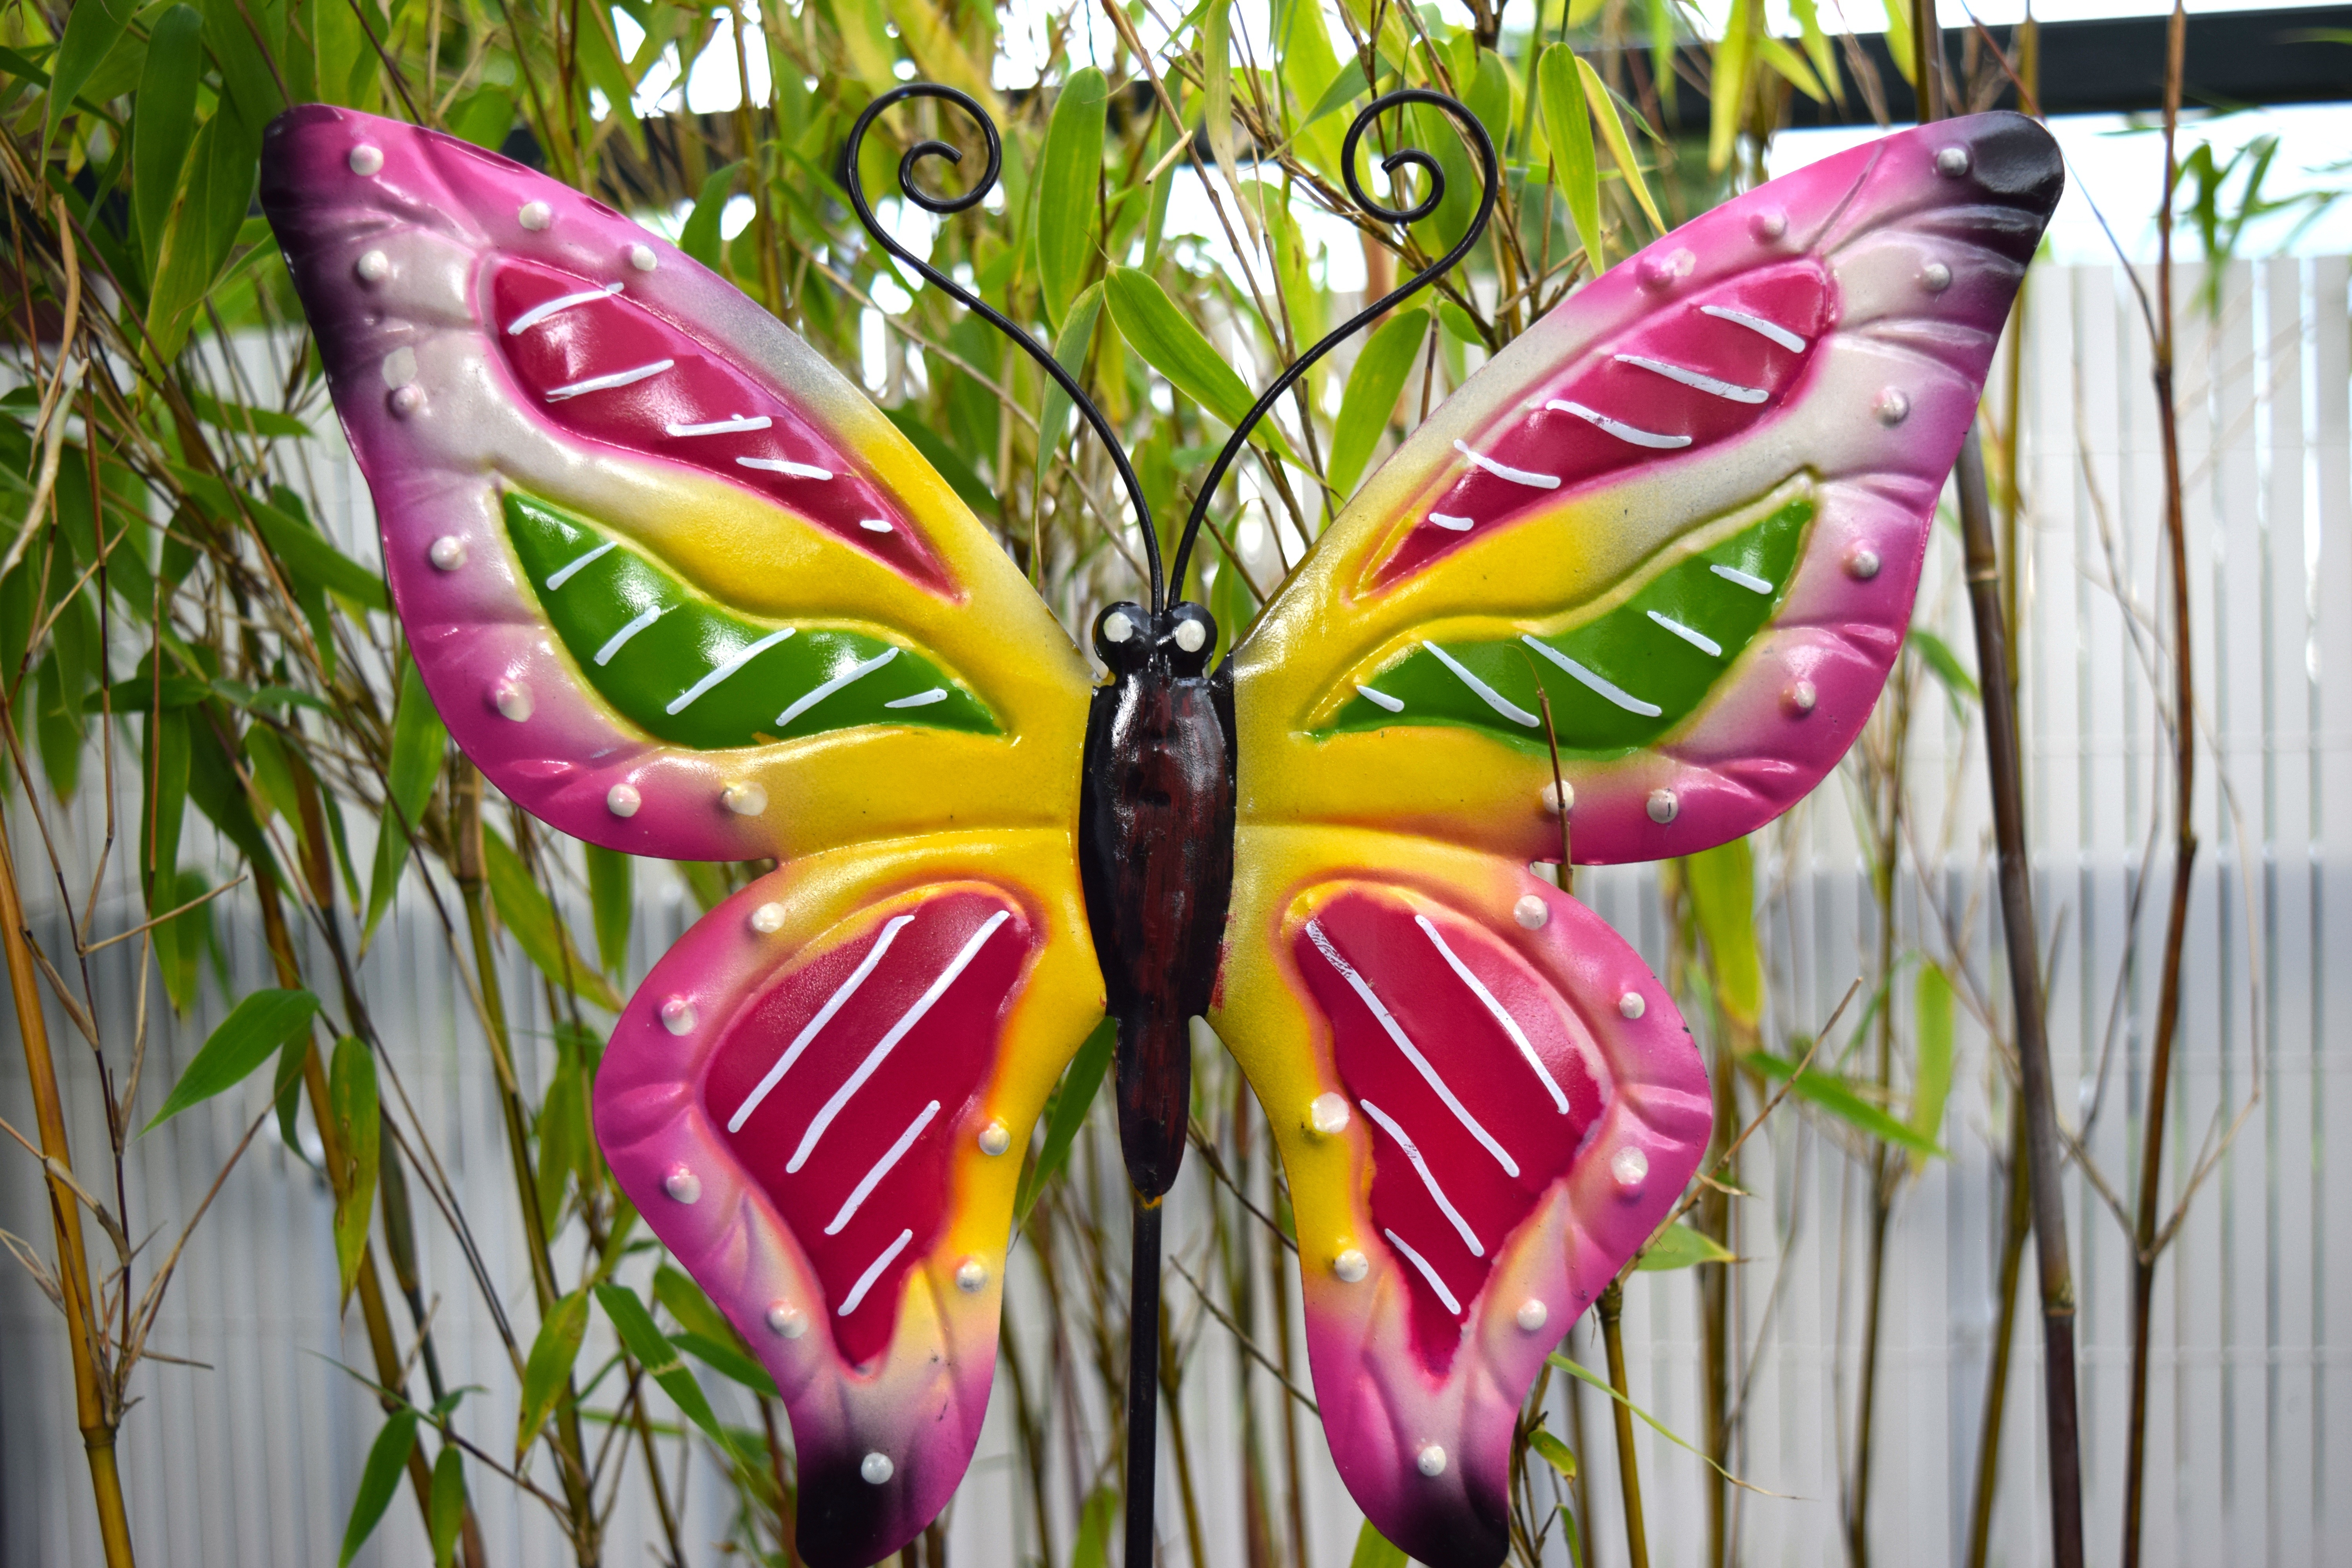
wing, flower, insect, butterfly, colorful, garden, flora, invertebrate, ornament, deco, jewellery, pollinator, moths and butterflies